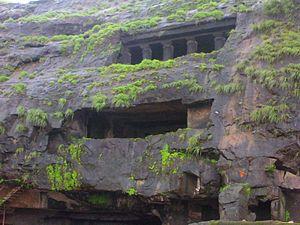
Les grottes de Karli, les grottes de Karla, les grottes de Karle ou les cellules de Karla, sont un complexe d'anciennes grottes bouddhistes indiennes excavées à Karli près de Lonavla, dans le Maharashtra. Il est à seulement 10,9 kilomètres de Lonavla. Les autres grottes de la région sont les grottes de Bhaja, la grotte bouddhiste de Patan, les grottes de Bedse et les grottes de Nasik. Les sanctuaires ont été développés du IIe siècle avant notre ère au Ve siècle de notre ère. On pense que le plus ancien des sanctuaires des grottes remonte à 160 avant notre ère, ayant surgi près d'une ancienne route commerciale majeure, s'étendant vers l'est de la mer d'Arabie au Deccan.